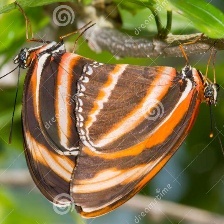
Species: BANDED ORANGE HELICONIAN